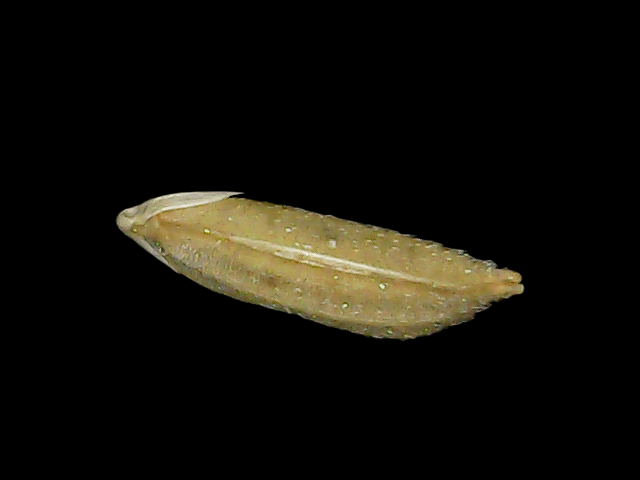
Rice variety: Bd49